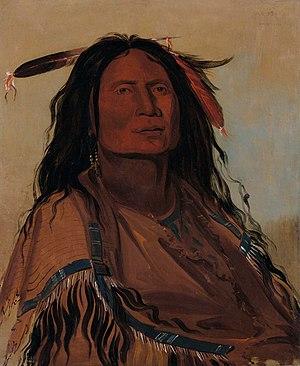
Les Miniconjous constituent l'un des sept clans qui forment la tribu Lakota.